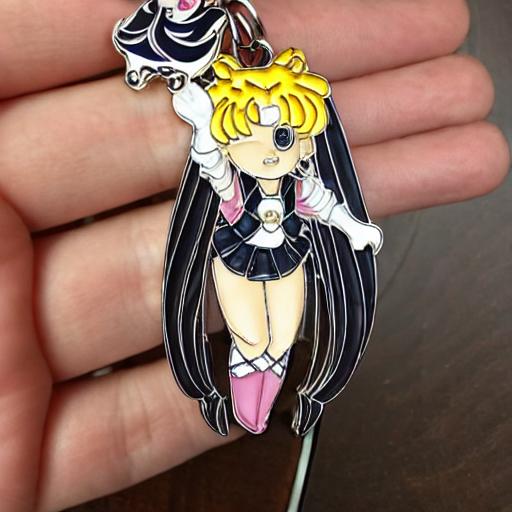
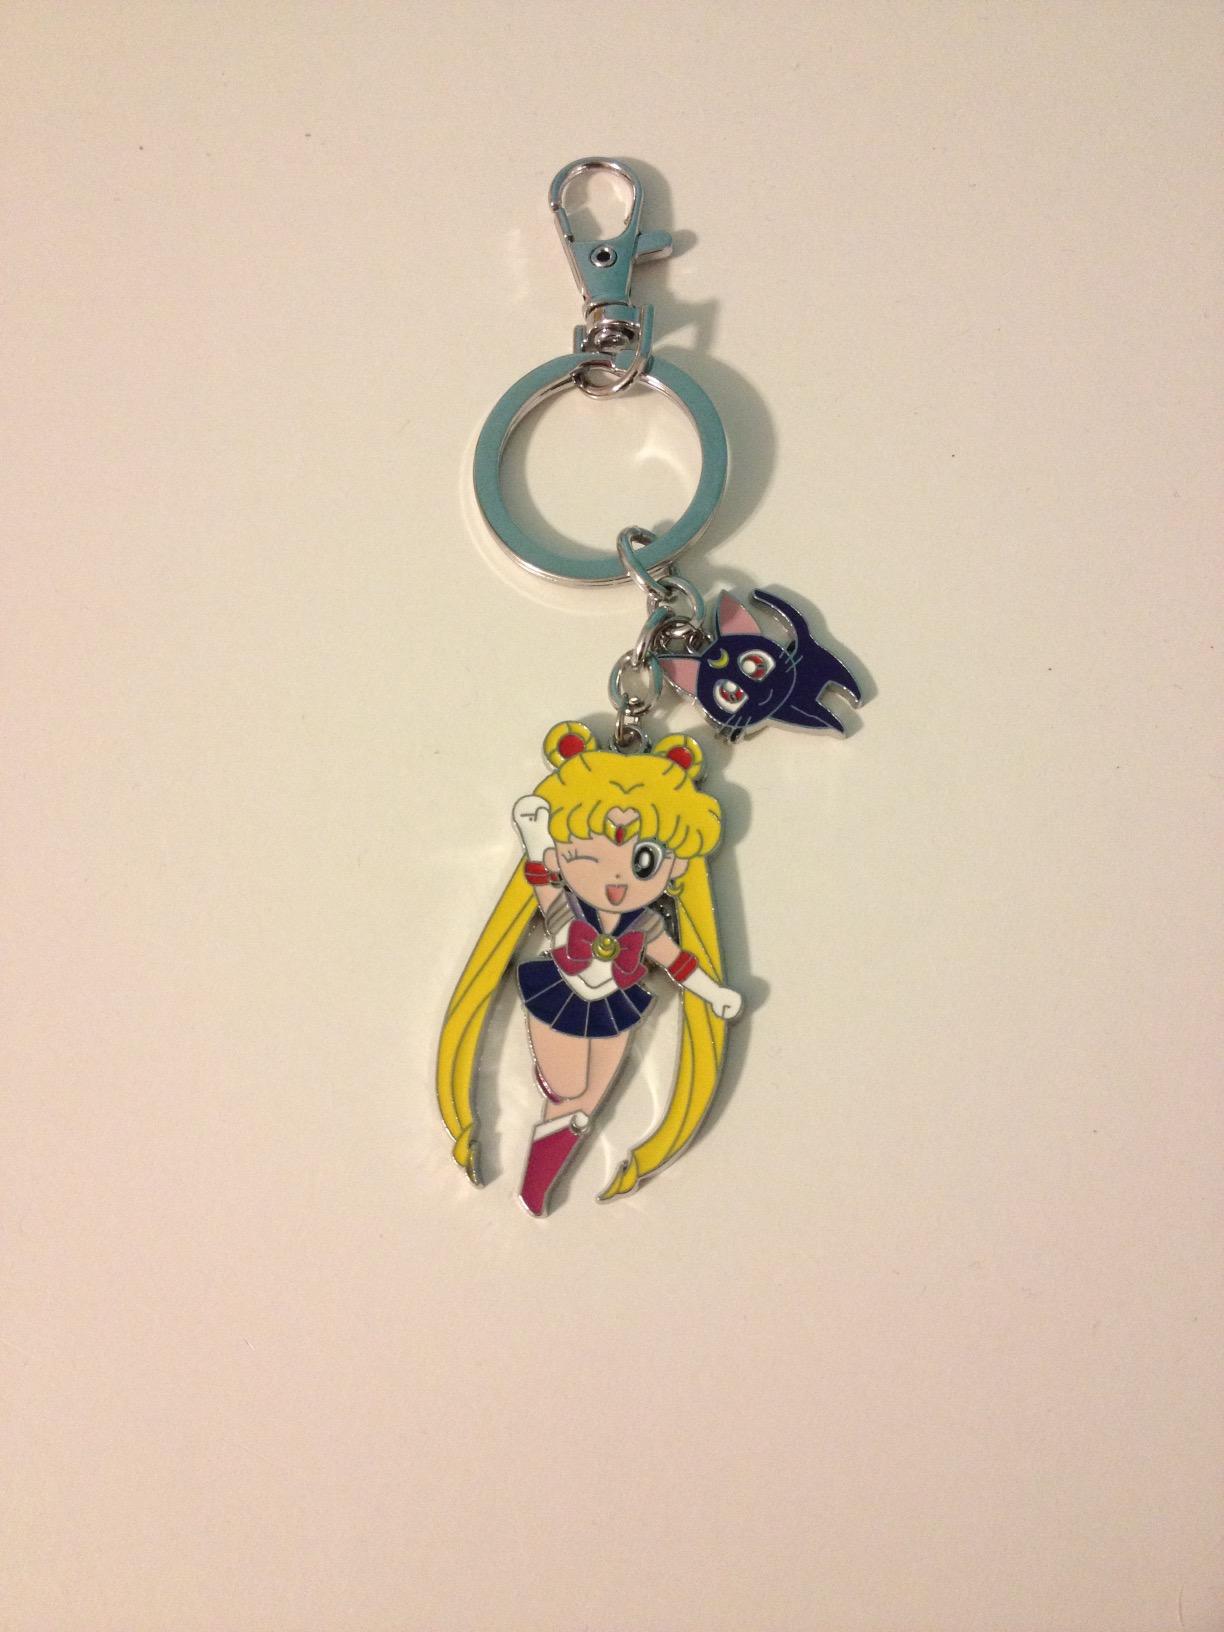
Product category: accessories_keychain
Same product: no